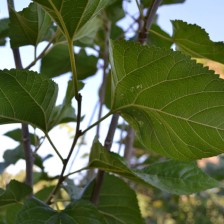
Variety: ChiangMaiBuriram60